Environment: real
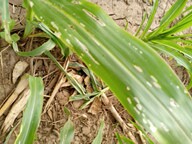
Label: fall_armyworm